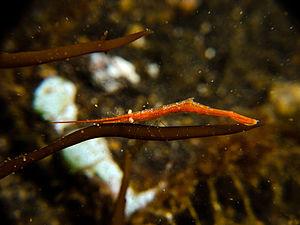
Tozeuma est un genre de crevettes de la famille des Hippolytidae.